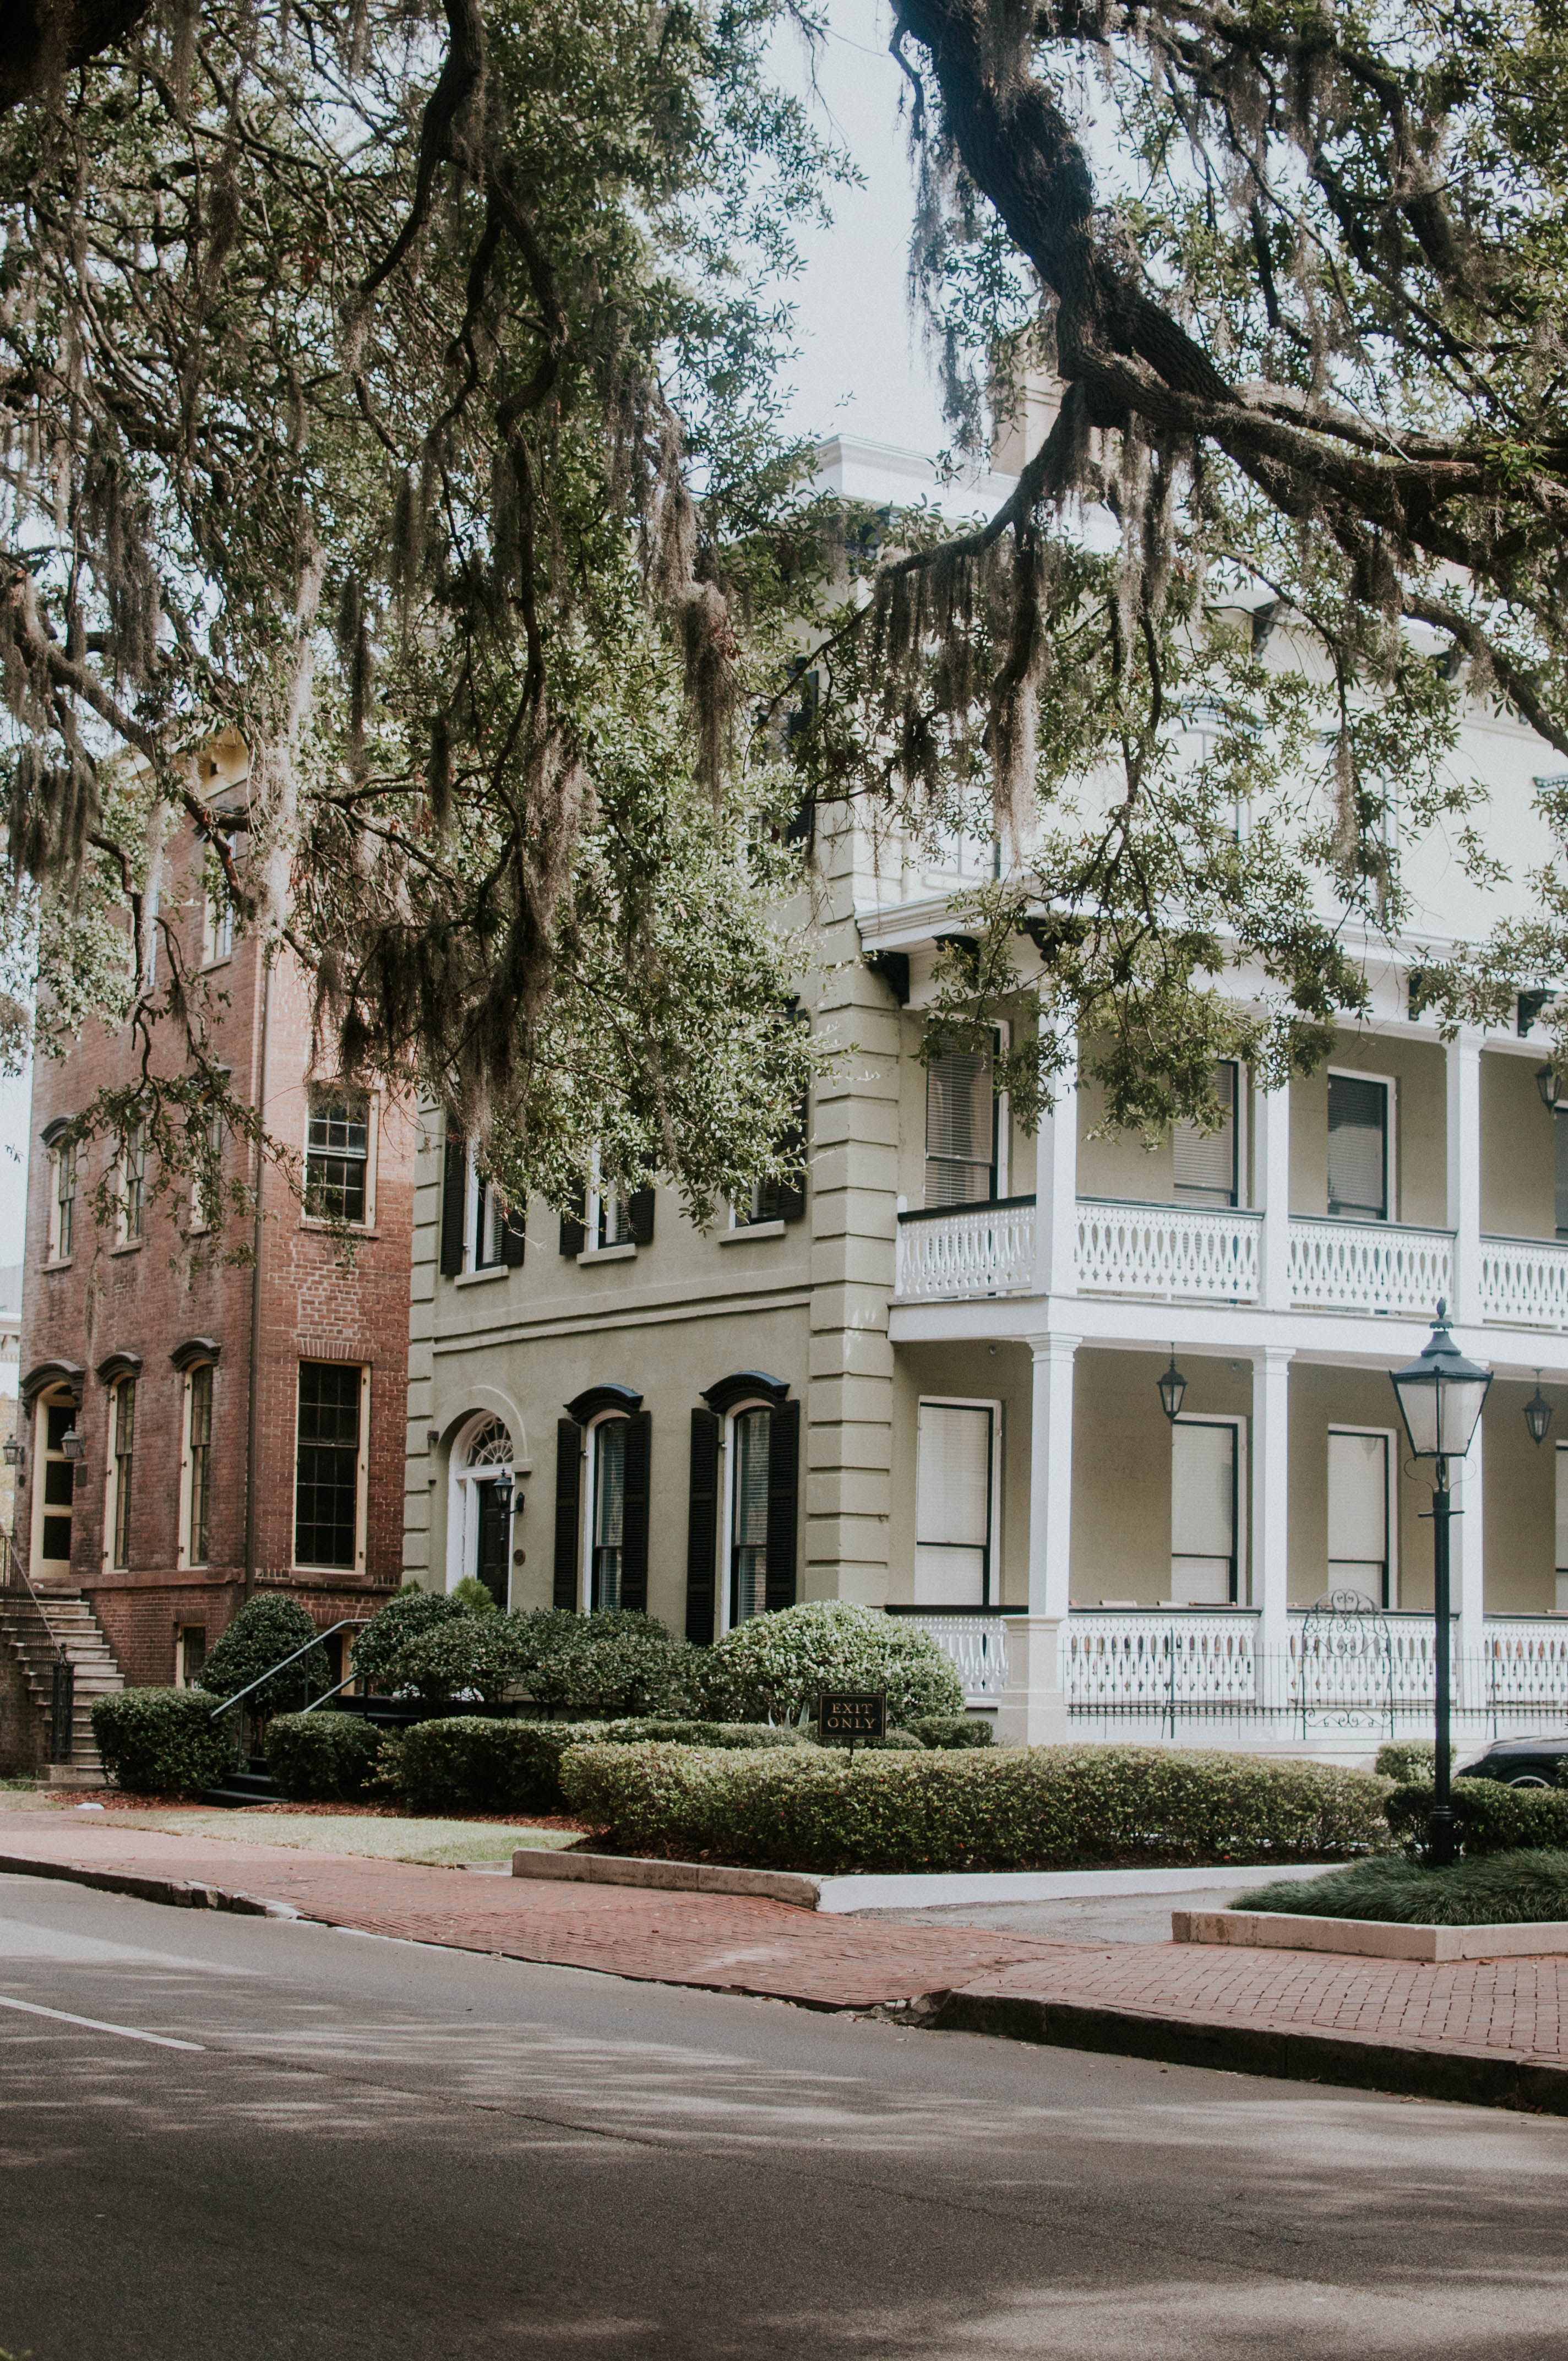
tree, architecture, road, street, mansion, house, town, building, city, home, downtown, balcony, suburb, facade, courtyard, estate, neighbourhood, urban area, residential area